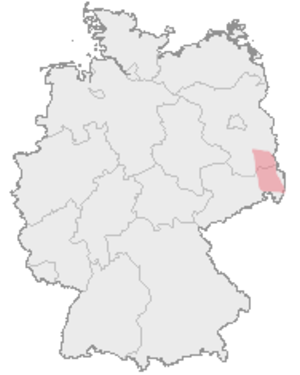
Sorbere
Sorbisk sprogområde i Tyskland
De omtrent 50.000 sorbere bor i Lausitz i Tyskland. Lausitz er et område syd for Berlin i delstaterne Brandenburg og Saksen. Sorberne er et slavisk folk. Omtrent 40.000 sorbere taler stadigvæk sorbisk. I middelalderen taltes sorbisk i hele Østtyskland.